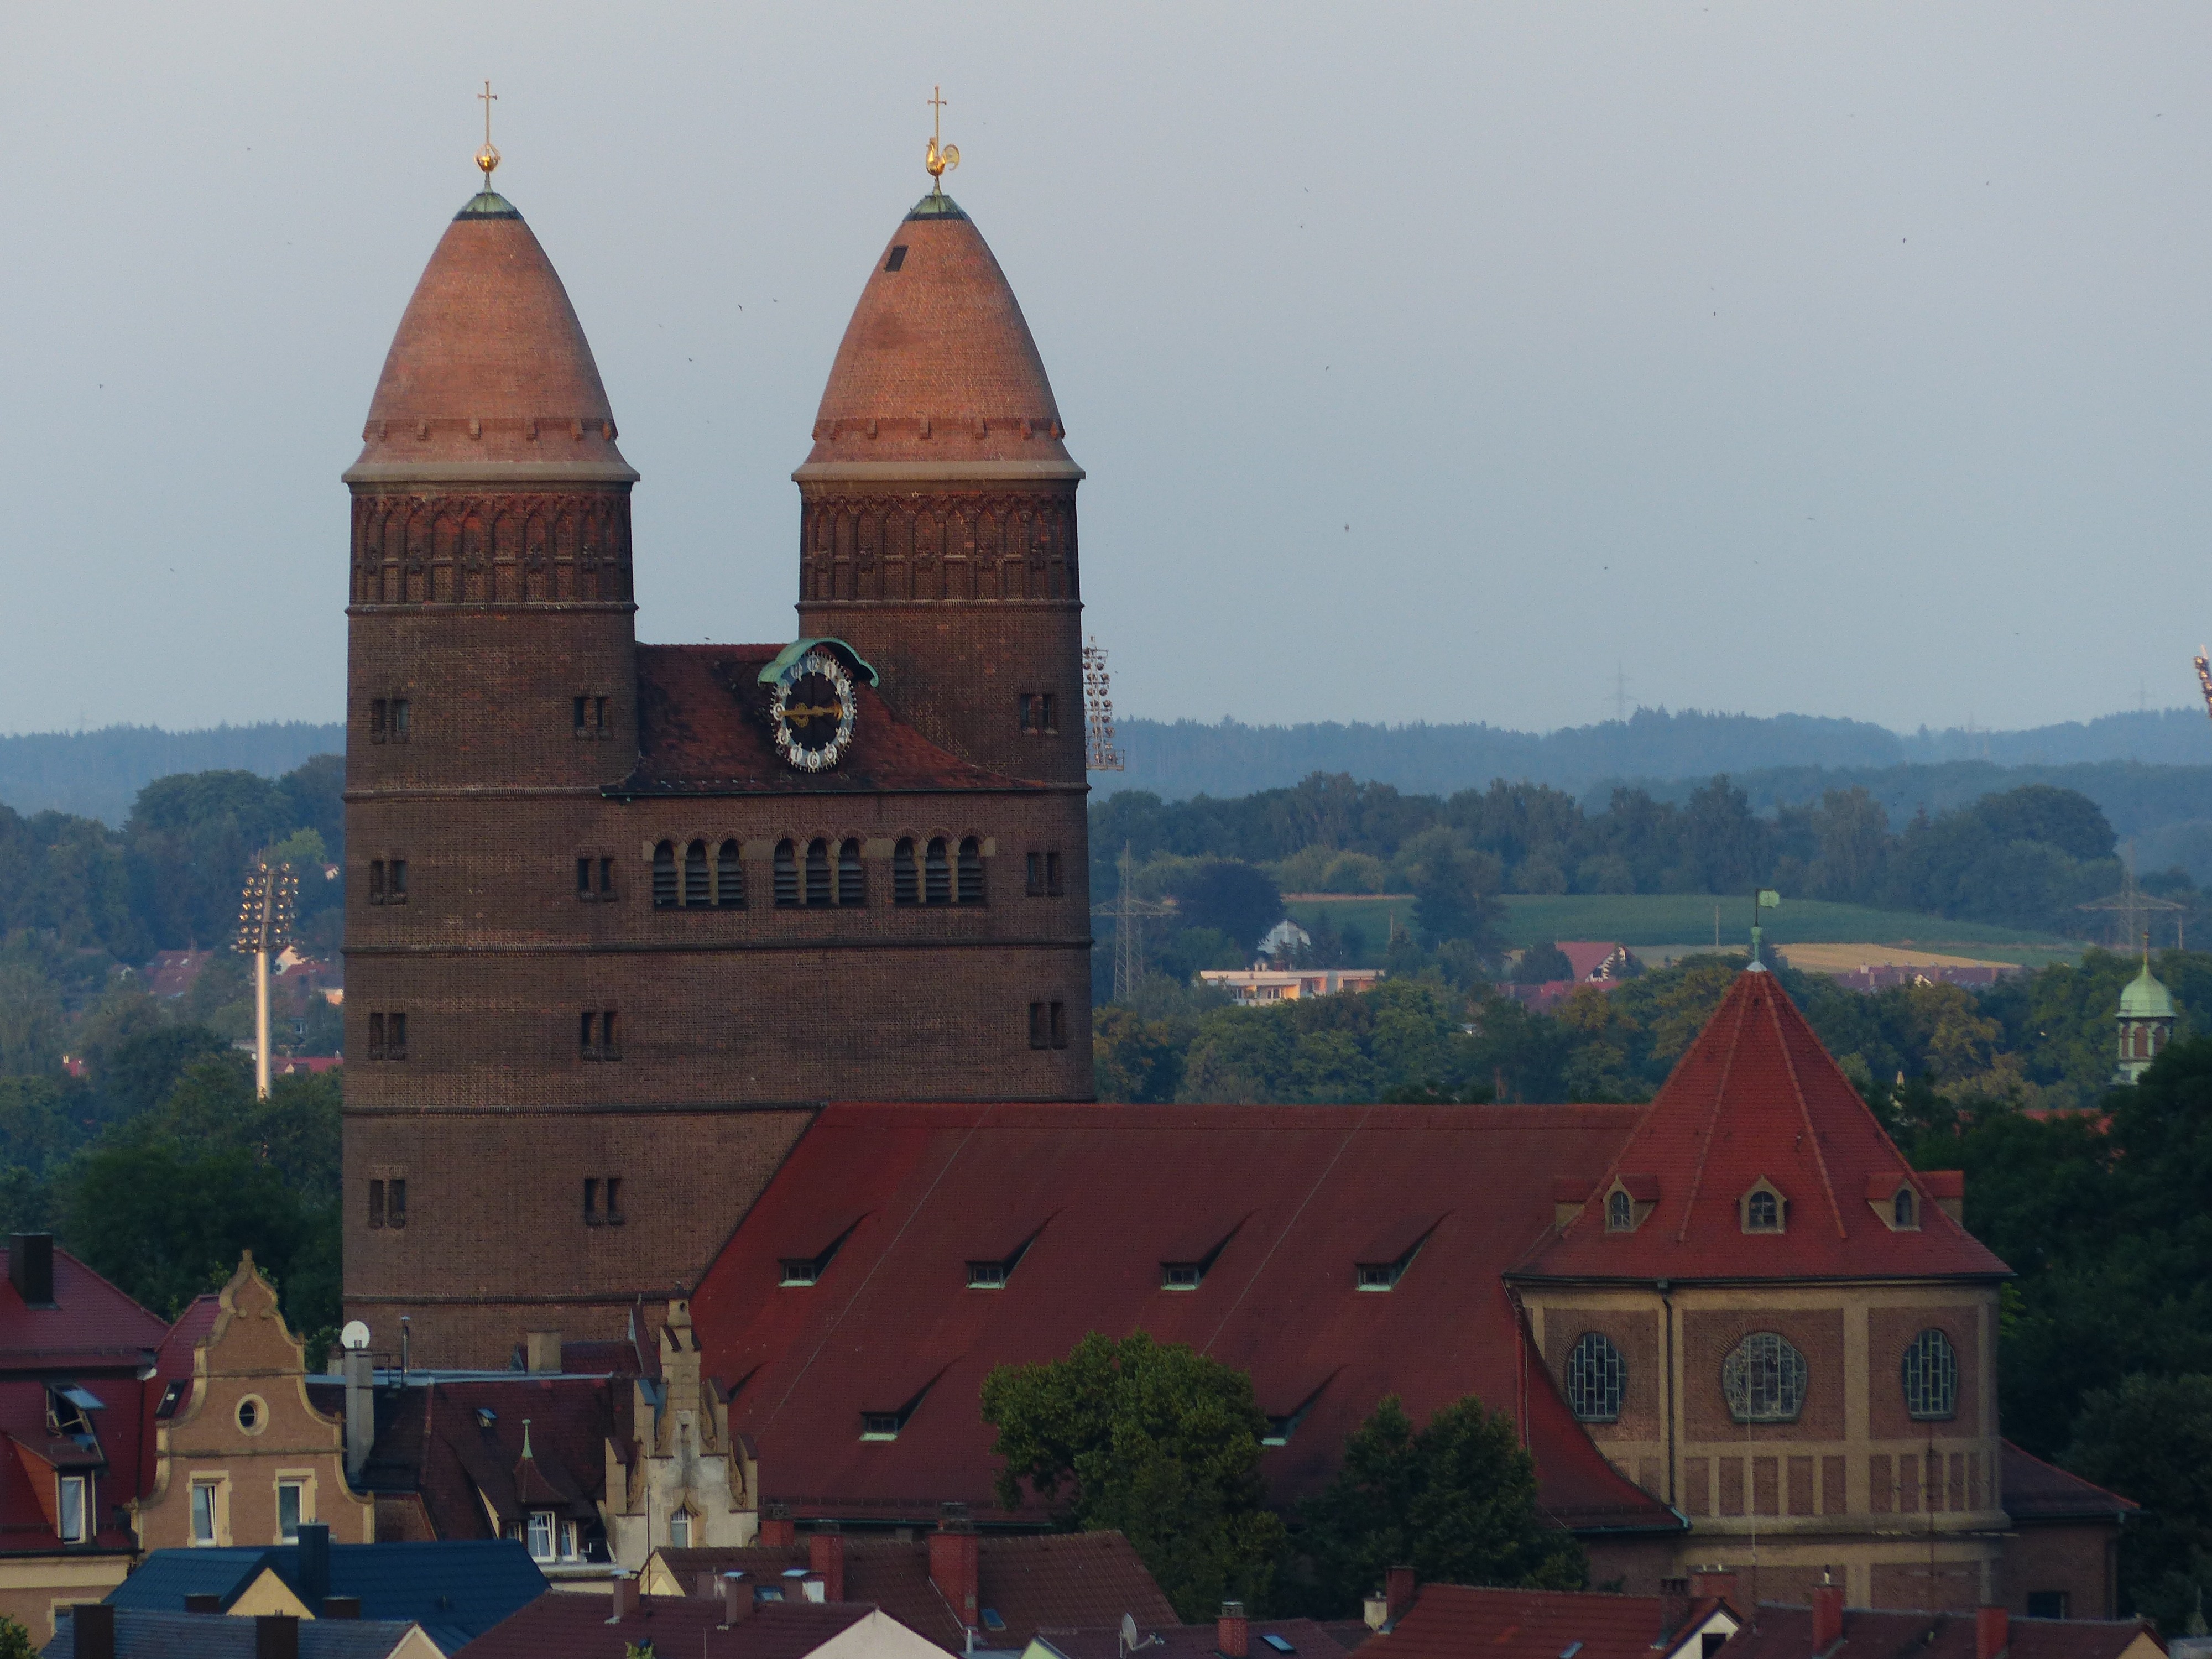
town, building, chateau, evening, tower, religion, landmark, church, cathedral, christian, tourism, place of worship, faith, monastery, christianity, ulm, st paul's church, protestant, parish church, double tower, ulmer paul parish, theodor fischer